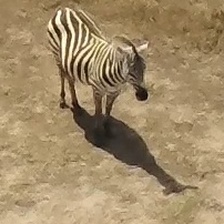
Pose orientation: front-right